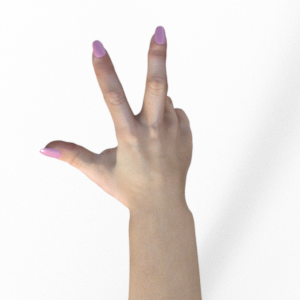
Label: scissors